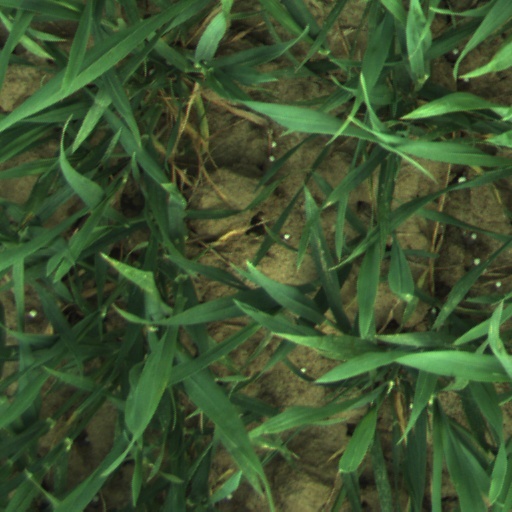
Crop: wheat